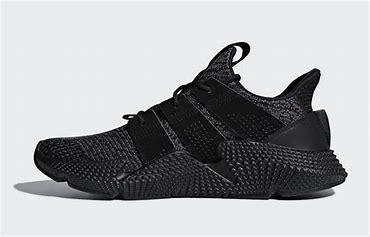
Brand: Adidas
Model: Prophere